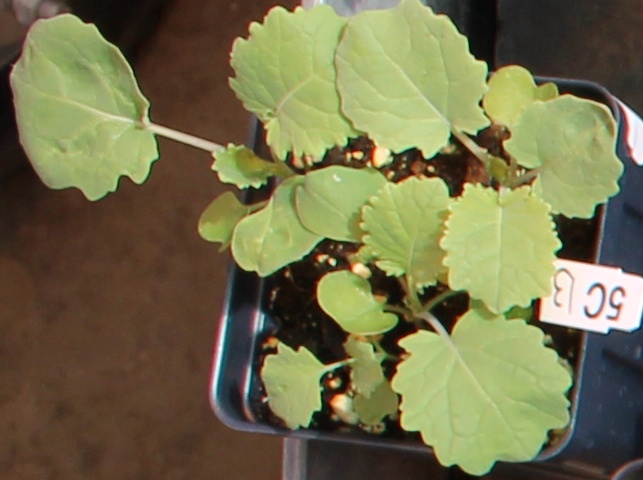
Label: Canola